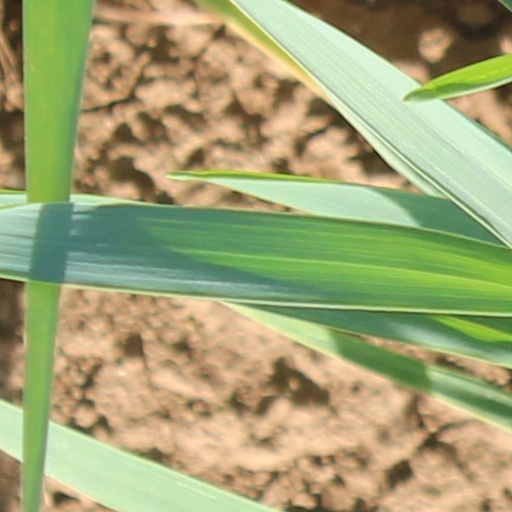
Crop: wheat